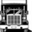
Label: truck